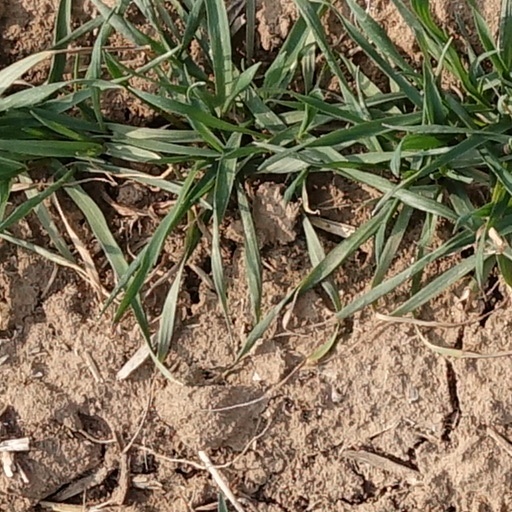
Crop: wheat